Marginal zone lymphoma

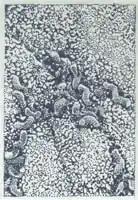
"Helicobacter pylori" is the bacteria that often causes gastric ulcers and is a main cause of primary gastric EMZL

Numerous factors appear to be involved in the development of EMZL. In a small number of cases where there is a family history of a blood cancer particularly leukemia, or a number of autoimmune diseases such as Sjögren syndrome and lupus erythematosus, there is seen to be an increased frequency. Inherited genetic, shared environmental, and other as yet unidentified factors may underlie these increased risks of developing an EMZL. Another key factor in the initiation of many EMZL cases is chronic inflammation caused by a chronic infection or autoimmune reaction. The chronic inflammation stimulates B-cells to rearrange their immunoglobulin heavy chain locus so that they encode B-cell receptors that recognize unnatural antigens presented by the injured issues and/or infectious agents that underlie the inflammation. This rearrangement results in the B-cells responding to the abnormal antigens by taking on features of marginal B-cells and proliferating excessively. In consequence, these B cells progressively acquire in a step-wise fashion chromosome abnormalities, gene mutations, and/or dis-regulated genes that contribute to their becoming malignant. The acquired genomic abnormalities found in EMZL along with the frequency of occurrence in specific EMZL subtypes include the following.